Foundations in Norway

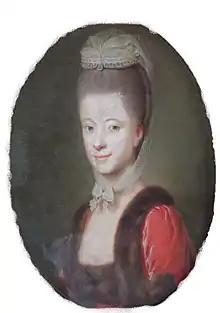
The Countess of Rosencrone (1753–1838) was the co-founder of several present foundations in Norway and Denmark.

The oldest still-existing foundations in Norway are Oslo Cathedral School of c. 1153 and Trondhjem Hospital of 1277.